Henry Strachey (explorer)

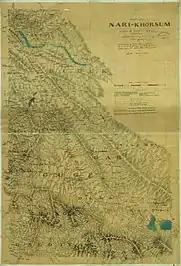
One of Strachey's maps (1851)

In 1846, while a lieutenant of the 66th Regiment of Bengal Native Infantry, Strachey explored the Tibetan regions surrounding Lakes Manasarovar and Rakshastal. He found a channel between the lakes, suggesting that Manasarovar, and not Rakshastal, was the source of the Sutlej River. Strachey's brother Richard, with J. E. Winterbottom, continued the exploration of the lakes in 1848.